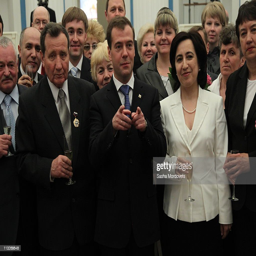
politician poses for a photographer during an awards ceremony .